Lily K. Donaldson

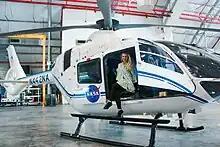
Miss United States 2022, Lily K. Donaldson, sits in a NASA helicopter during a tour of Kennedy Space Center to promote STEM education.

In 2022, Donaldson wrote an article about her work with Art Technically for the United States Department of Education. In 2023, Donaldson led an event with NASA where students at Brighton Elementary School in Tipton County, Tennessee asked questions of astronauts onboard the International Space Station. In 2024, Donaldson gave a keynote on the importance of STEM education at the AI Expo for National Competitiveness in Washington, DC.